Laws of rugby union

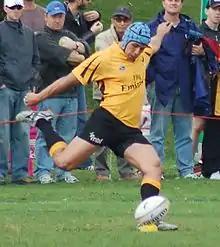
The ball is generally placed in a kicking tee when taking conversions or penalty shots at goal

When a try is awarded by the referee, the team scoring the try has the right to attempt a conversion. A conversion is a kick at goal that passes between the two posts and above the crossbar. The ball has to be either place kicked or drop kicked, and if successful will earn the team two points. The conversion attempt is taken from a spot perpendicular to where the try was scored and must be completed within one minute from the time the player has indicated his intention to kick. The opposition must stand behind their goal line. When the kicker moves in any direction they may run at the kicker in an attempt to charge the ball down or put the kicker off. They cannot shout while doing this, but if the ball falls over after the kicker has started his approach they can continue with the charge.